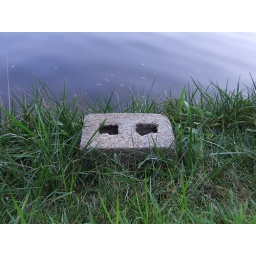
I love how this picture gets the water in addition to the texture of the brick and the the detail of the grass